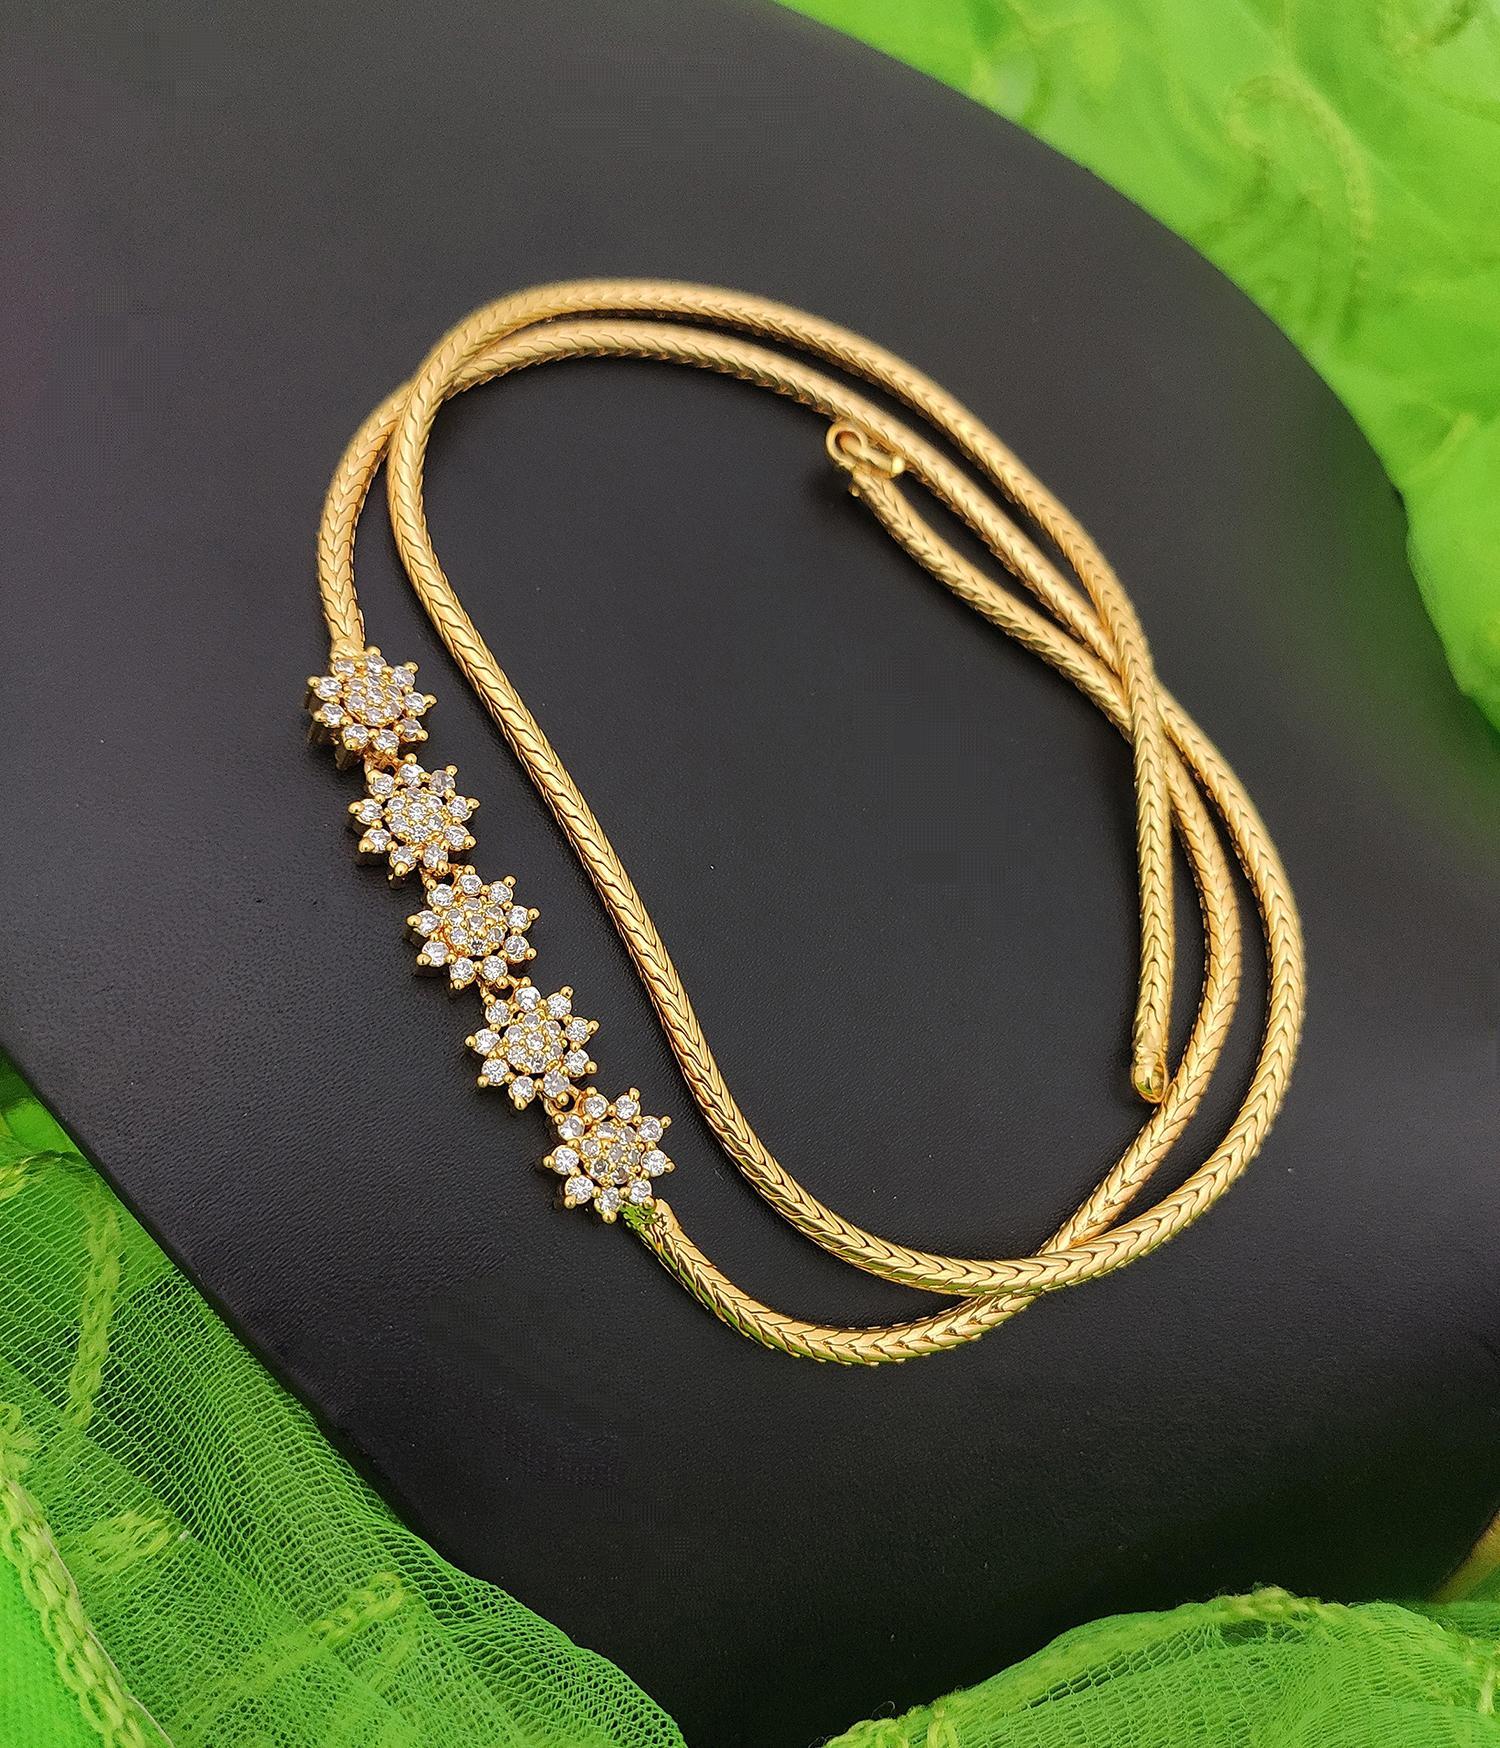
 Hanaa White Women, Girls Brass, Copper 5 Flower Ruby Green Micro Gold Plated Mugappu Chain, 26 inch
Type: Necklaces & Pendants
Brand: Hanaa
Price: Rs. 395
 The Brand of HANAA jewelry comes with the coating of Micro Gold Plating on it, which makes it look similar to real 22-karat jewelry. The Brand Of Hanaa Providing you the premium quality products and Our main intention is to satisfy the customer needs. The product gives you stylish look, traditional and modern. This is the Hottest collection of fashion Jewellery.
Features: Base Material - Brass, Copper,Chain Type - Mugappu,Clasp Type - S-hook,Chain and Necklace Length - 26 inch,Chain and Necklace Thickness - 1.5 mm
Included: Pack of 1 x Micro Plated Gold American Diamond Mugapu Chain, 24 inch